45300 Thewrewk

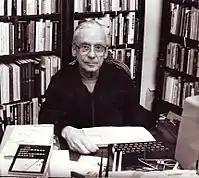
Aurél Ponori Thewrewk

This minor planet was named after Hungarian astronomer Aurél Ponori Thewrewk (1921–2014), who was an expert on the history of astronomy, director of Urania Public Observatory and the Budapest Planetarium, as well honorary president of the "Hungarian Astronomical Association" (HAA).